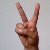
The image shows a hand gesture representing the letter 'V' in Indian Sign Language.